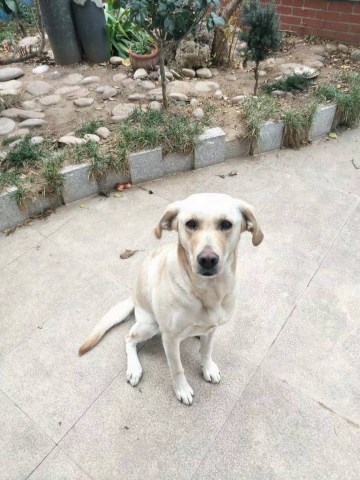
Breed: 3580-n000122-Labrador_retriever